Pope Pius IX

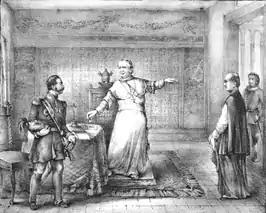
Expulsion of the Russian envoy Felix von Meyendorff by Pope Pius IX for insulting the Catholic faith

In response to the upheavals faced by the Papal States during the 1848 revolutions, the Mexican government offered Pope Pius IX asylum, which the pope responded to by considering the creation of a Mexican cardinal and granting an award to President José Joaquín de Herrera. With French Emperor Napoleon III's military intervention in Mexico and establishment of the Second Mexican Empire under Maximilian I in 1864, the church sought relief from a friendly government after the anti-clerical actions of Benito Juárez, who had suspended payment on foreign debt and seized ecclesial property.